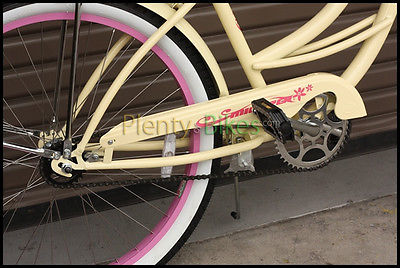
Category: bicycle